Rinchinbal Khan

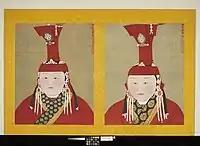
Rinchinbal's consort and mother.

Although Tugh Temür had a son named El Tegüs when he died in 1332, it is said that on his deathbed the Khagan expressed remorse for what he had done to his elder brother and his intention to pass the throne to Toghan Temur, Kusala's eldest son, instead of his own son. The grand councilor El Temür resisted letting Kuśala's eldest son Toghun Temür accede to the throne since he was suspected of having poisoned his father Kuśala. When Tugh Temur's widow and El Tegüs's mother Budashiri Khatun respected Tugh Temür's will of making Kuśala's son succeed the throne, the 6 year old Rinchinbal was chosen. While Toghun Temür was kept far away from the capital Dadu, Rinchinbal was in Dadu and had become favored by Tugh Temür. Rinchinbal was enthroned as the new emperor on October 23, 1332, but he died on December 14.